Faisal Tehrani

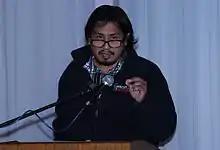

Mohd Faizal Musa (born 7 August 1974), also known under the pen name Faisal Tehrani, is a Malaysian author and playwright. Due to the frequent writing and ideas he was known as a controversial person. He is the author of many books and literary works of various lengths, including stage plays. National Laureate Anwar Ridwan praises of Faisal's writing "conscious of high literature and full of vision."